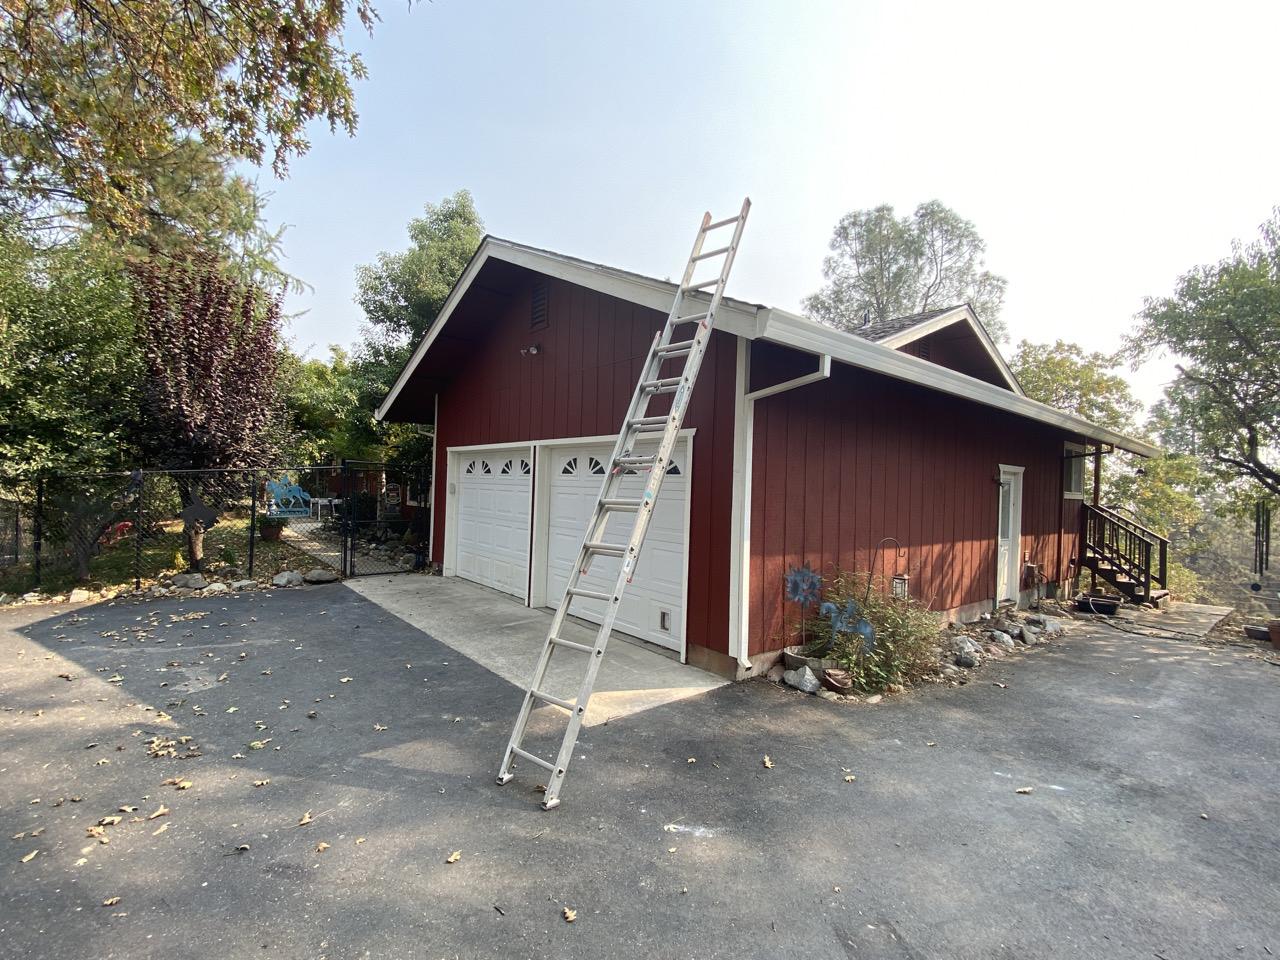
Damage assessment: no_damage